Bremen Soviet Republic

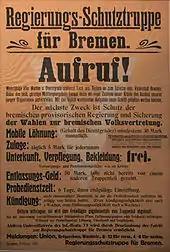
Following the overthrow of the Soviet Republic, a recruitment poster for a government militia to secure Bremen and the election of a city assembly. February 1919

In contrast to the end of the Bavarian Council Republic in Munich and to the suppression of the Spartacists in Berlin, there was only one documented case of a prisoner being shot "while trying to escape". Instead, a total of 269 supporters were disarmed and detained in the prison of Bremen-Oslebshausen, (among them the famous Worpswede painter Heinrich Vogeler).